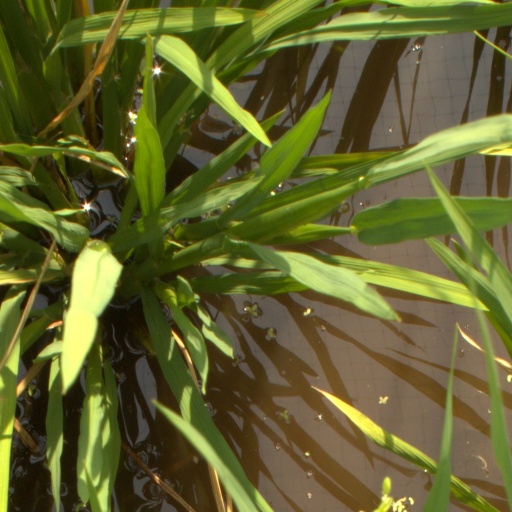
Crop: rice